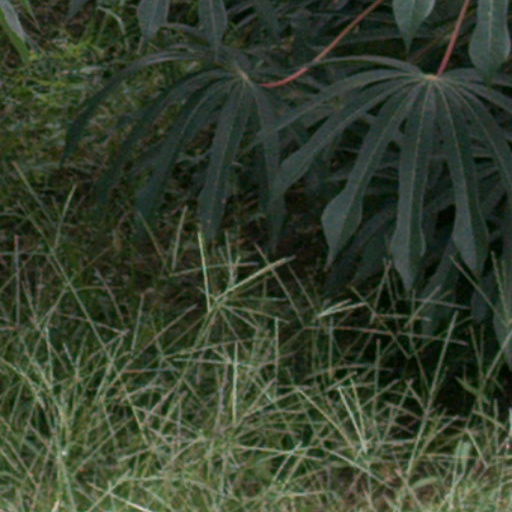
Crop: cassava